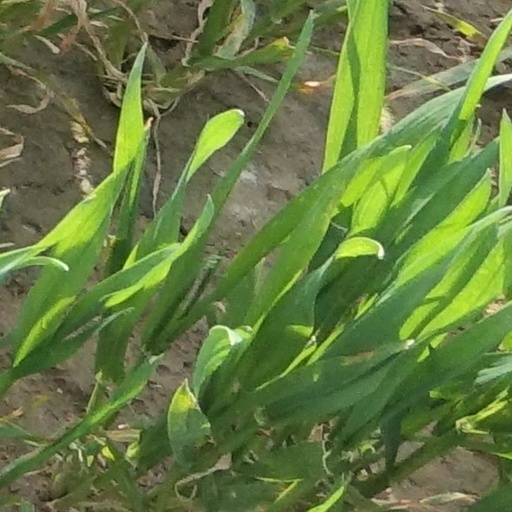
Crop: wheat